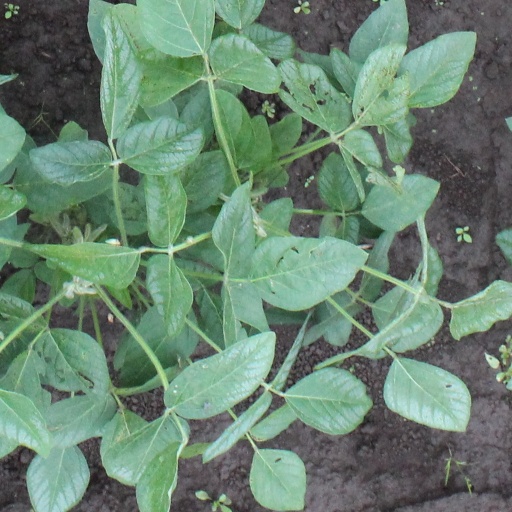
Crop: soybean